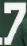
Number: 7